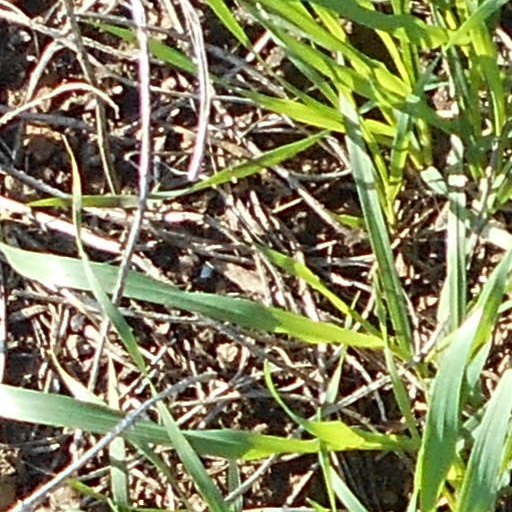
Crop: wheat